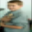
Label: boy